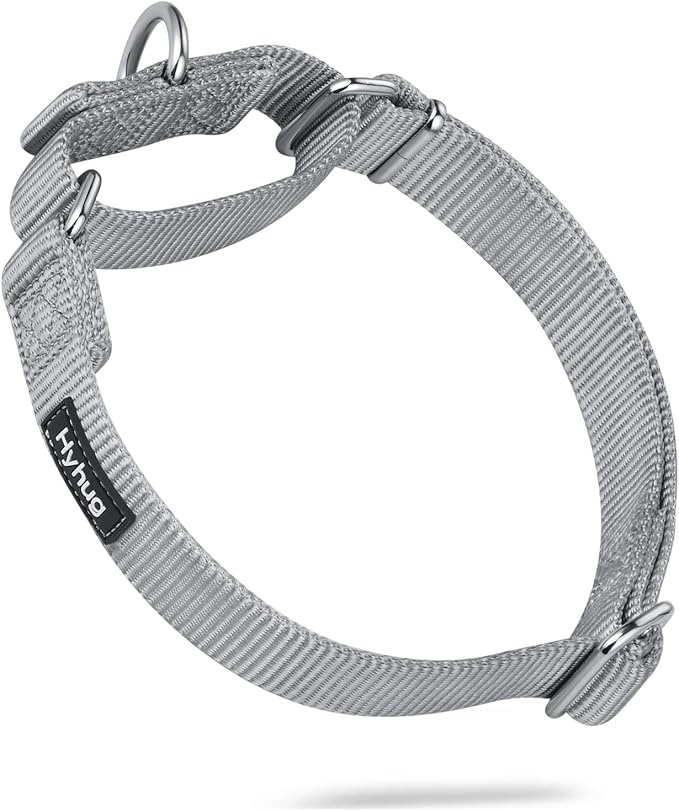
Hyhug Pets Premium Upgraded Heavy Duty Nylon Anti-Escape Martingale Collar for Large Boy and Girl Dogs Comfy and Safe - Professional Training, Daily Use Walking. (Large, Sleet Gray)
About This Large size：17"-25" neck x 1" width with strong 100% Nylon fabric. that is soft, smooth, and doesn't easily fade. We follow the AATCC color fastness standard. Machine or hand washable in cold water only.Wash with like colors. The reinforced stitching is strong and durable. All sewing joints are folded over making them smooth. This allows more comfort to you and your furry friend during use. Our collar is made for walking,professional training and daily use. Please ensure to adjust the collar to best fit your furry friends neck. For maximum comfort, we recommend a minimum of 2" (about 2 fingers) of slack between collar and neck. This solid color sleet gray martingale collar is a single product. Its matching 24" short leash (B08SBVYPNJ) & 6' adjust leash (B08SC3ZC69) / sold separately. Our quality is guaranteed. If you are not 100% satisfied with the product we will provide customer service, refund, or new product. Overview Pattern : Solid Color : Sleet Gray Material : Nylon Brand : Hyhug Item Display Dimensions : 5 x 2 x 1.75 inches
Brand: Hyhug
Category: Animals & Pet Supplies > Pet Supplies > Pet Collars & Harnesses > Martingale Collars